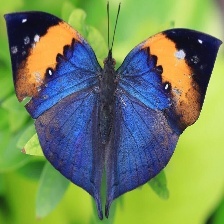
Species: ORANGE OAKLEAF